Hong-Cai (Joe) Zhou

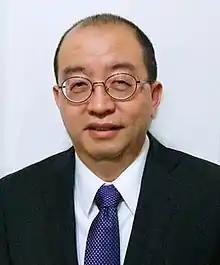

Hong-Cai (Joe) Zhou (born c. 1964) is a Chinese–American chemist and academic. He is the Davidson Professor of Science and Robert A. Welch Chair in Chemistry at Texas A&M University. He is currently the Deputy Editor of ACS Materials Letters. He is also the associate editor of the journal "Inorganic Chemistry".